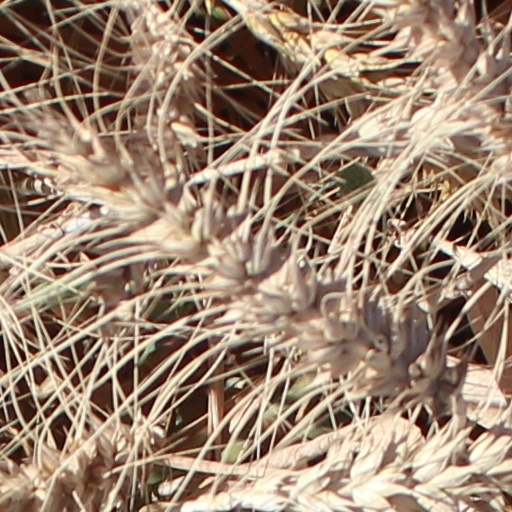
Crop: wheat